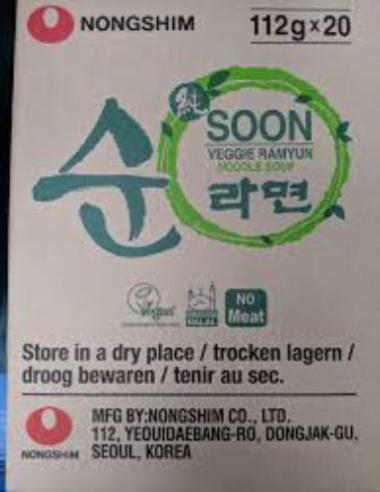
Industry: Food